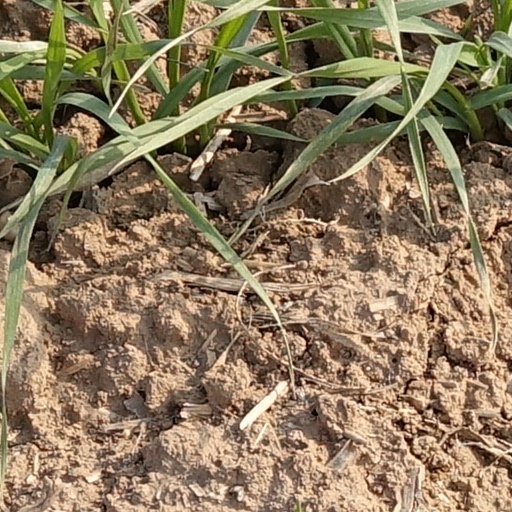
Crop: wheat